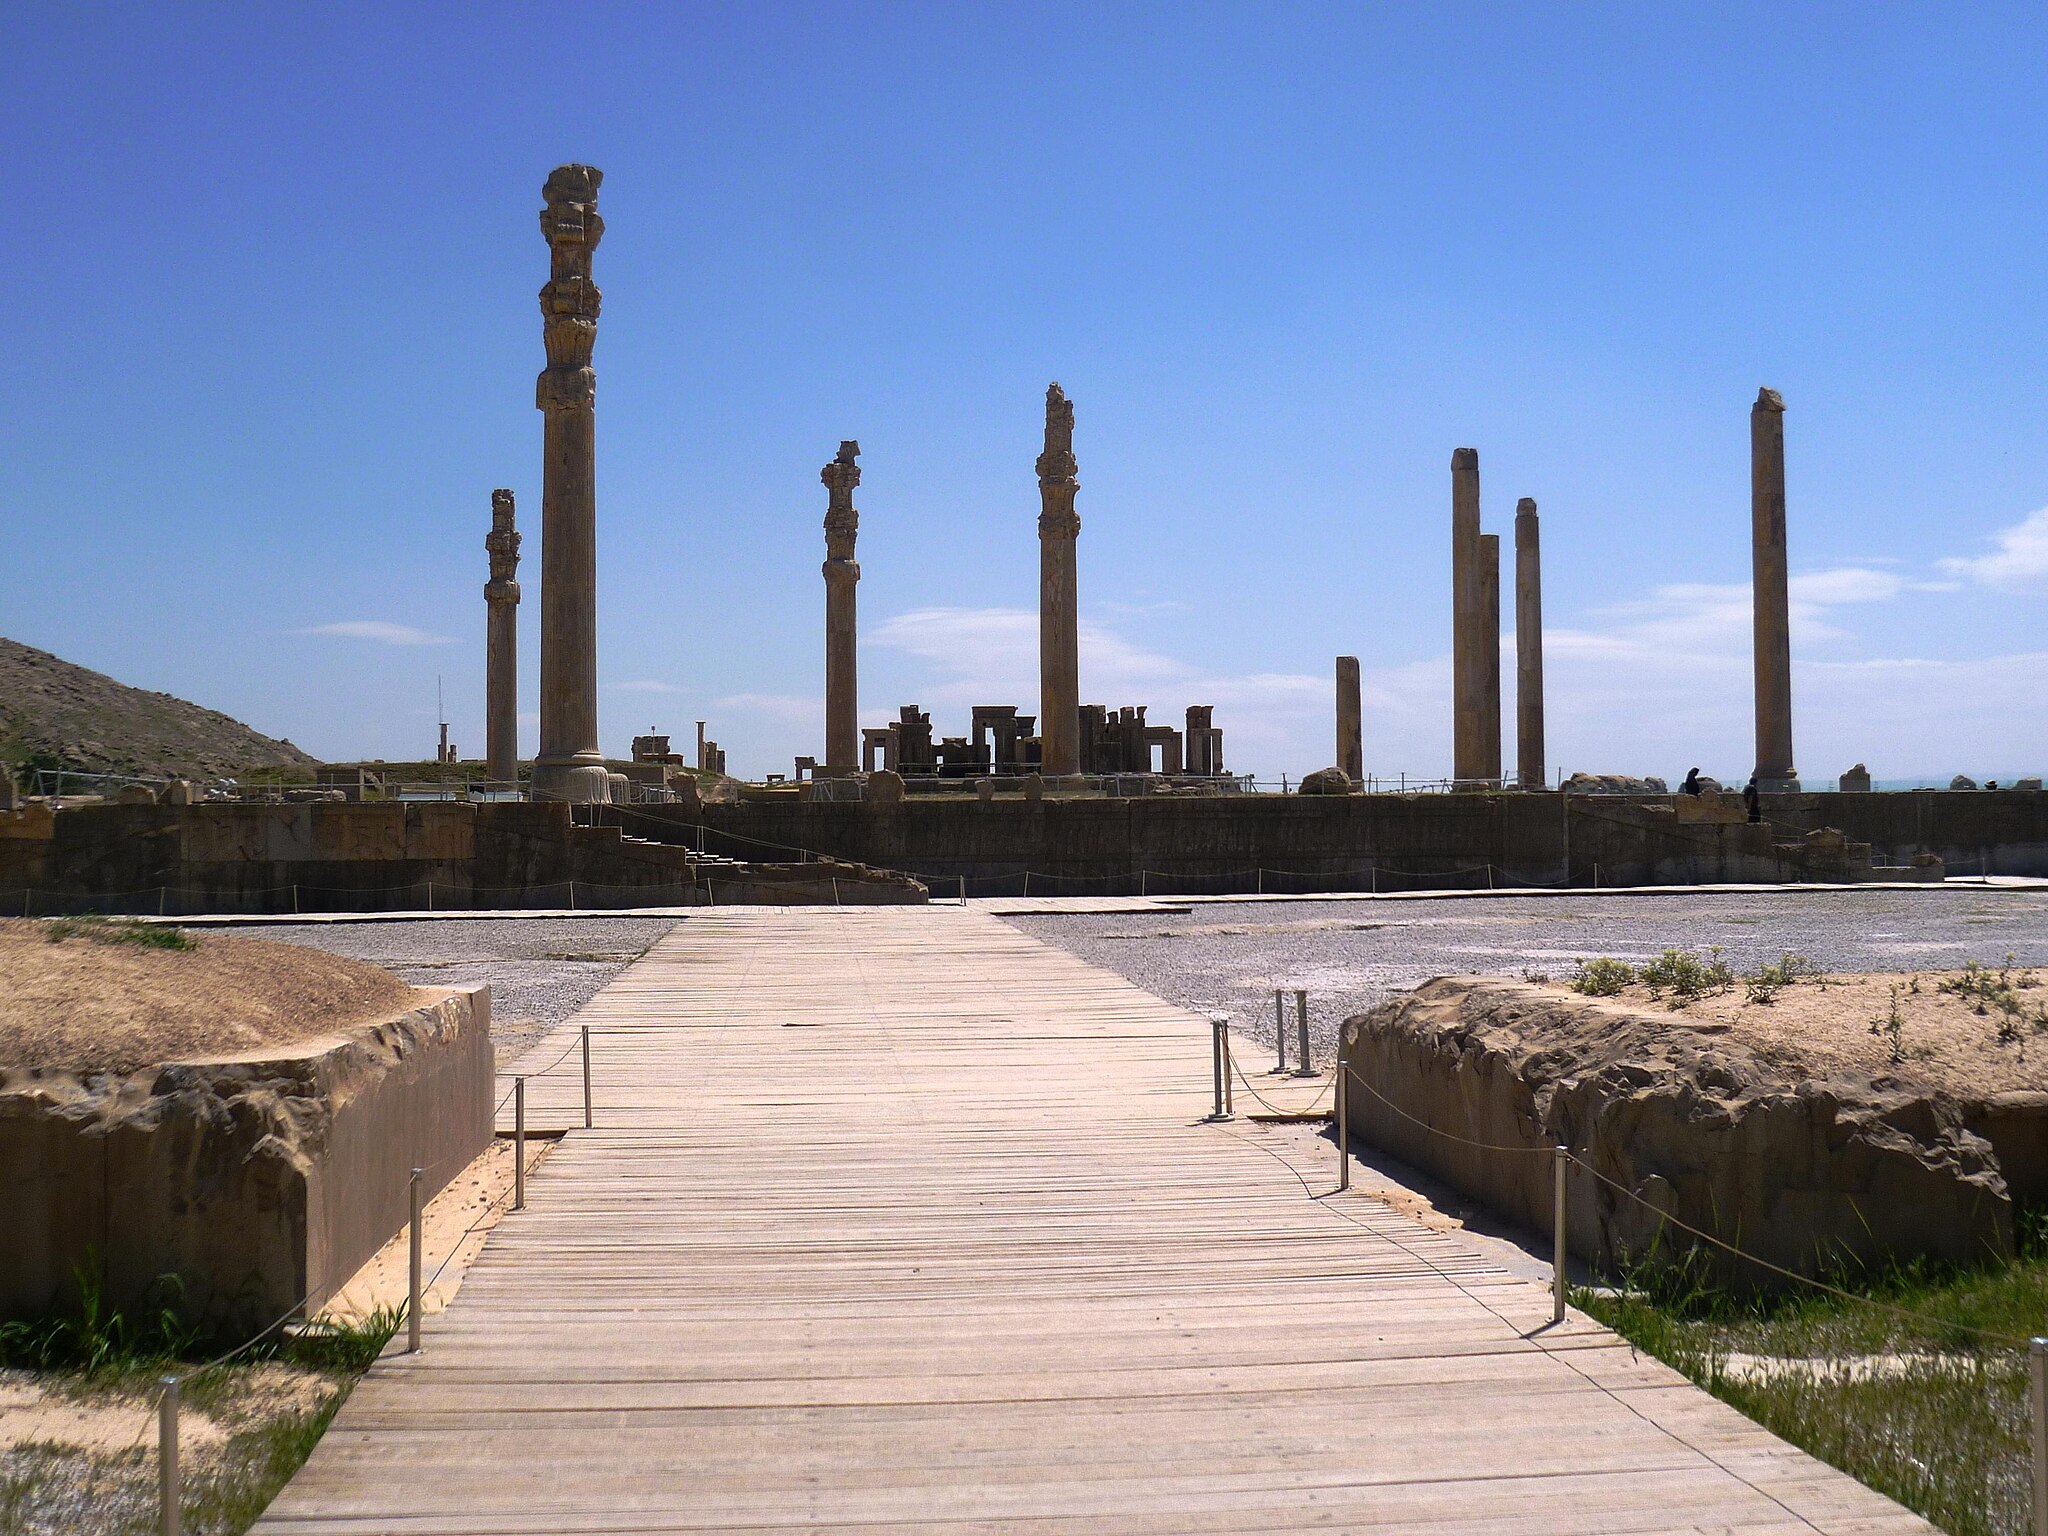
Title: Apadana Persepolis 2014 (3)
Description: Apadana, Persepolis, Iran
Date: 2014-04-09 11:07:41
Categories: Apadana of Persepolis, Self-published work, April 2014 in Iran, 2014 in Persepolis, Fundacja Kontroli Społecznej Nomos - Iran